Großen Buseck station

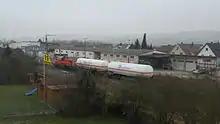
A freight train waits in Großen-Buseck on the way to Gießen.

Großen-Buseck is connected by the bus network of the Rhein-Main-Verkehrsverbund: GI-25 to Gießen, GI-27 to Fernwald, GI-26 to Reiskirchen and GI-25 to Grünberg.